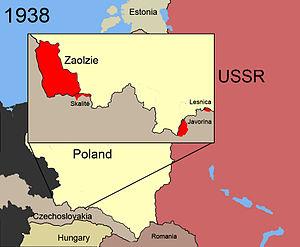
Le Ľadový štít est le quatrième plus haut sommet de la Slovaquie et de la chaîne des Hautes Tatras. Il culmine à 2 627,3 mètres d'altitude. Il est le principal pic de la principale crête des Hautes Tatras. Pour cette raison, il a longtemps été considéré comme le point culminant principalement vu depuis le versant nord.
Cet article recense l'évolution territoriale de la Pologne, de façon chronologique. Il liste les modifications internes et externes des différentes entités ayant précédé la Pologne actuelle.
Le Rysy est un sommet de la chaîne des Hautes Tatras, dans l'arc extérieur des Carpates, sur la frontière entre la Pologne et la Slovaquie. Il culmine à 2 503 mètres d'altitude en Slovaquie. Sur son versant septentrional, à 2 499,6 mètres d'altitude, se trouve le point culminant de la Pologne.